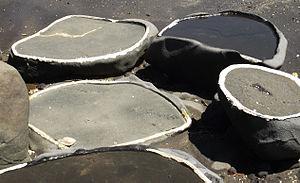
Le sel, sa production et ses taxes ont joué un rôle clé dans l'histoire de la Chine, dans son développement économique, et dans les relations entre l'État et la société. L'appât du gain procuré par les bénéfices dégagés par le sel a conduit à des innovations technologiques et à de nouvelles façons d'organiser le capital. Le débat sur les politiques gouvernementales du sel firent ressortir des positions contradictoires sur la nature du gouvernement, la richesse privée, les relations entre riches et pauvres, alors que l'administration de ces politiques du sel constituait un test pratique pour évaluer la compétence d'un gouvernement.